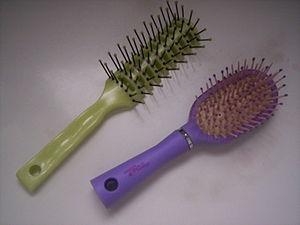
Brosses à cheveux